1999 Toronto International Film Festival

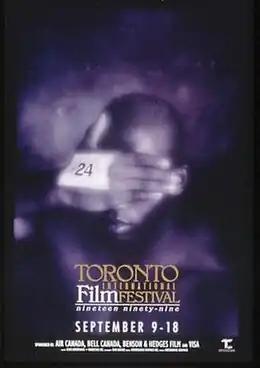
Festival poster

The 24th Toronto International Film Festival ran from September 9 to September 18, 1999. The festival opened with Atom Egoyan's "Felicia's Journey" and closed with "Onegin" by Martha Fiennes. A total of 318 films were screened in the 13 programmes.